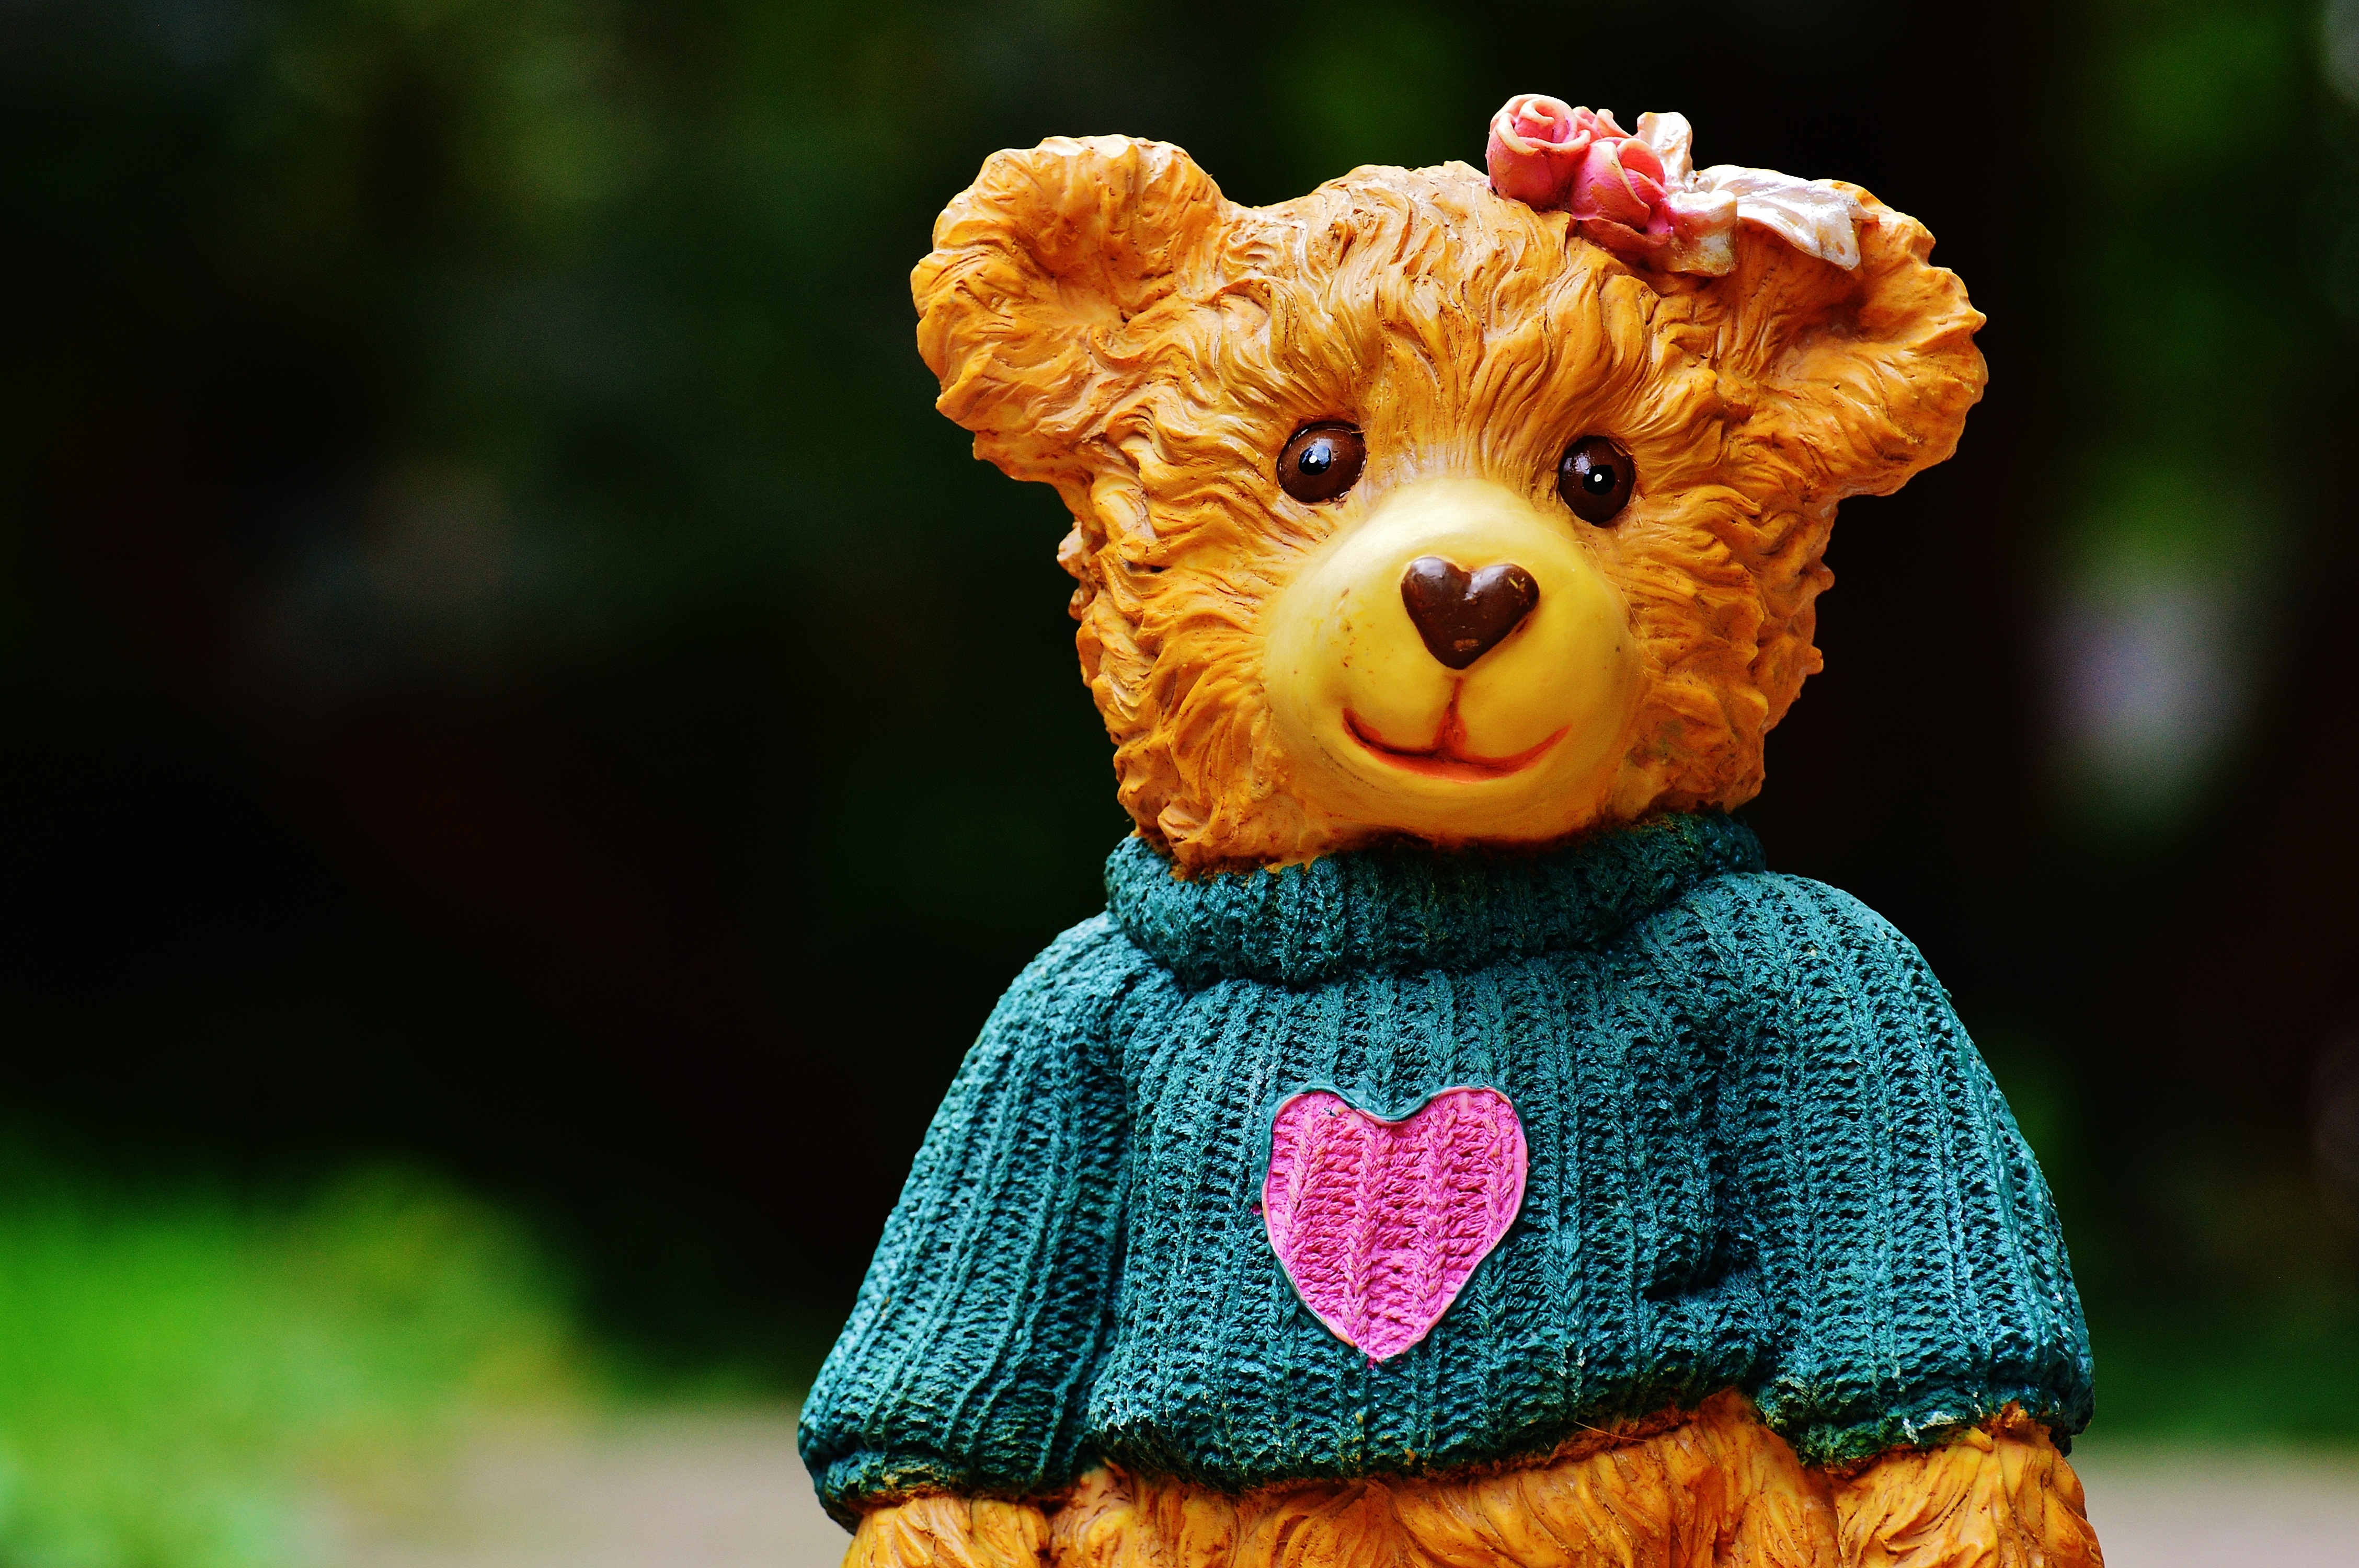
sweet, cute, bear, toy, teddy bear, fun, figure, bears, funny, knitted, teddy, stuffed toy, art stone, knitting sweater